The Church of Jesus Christ of Latter-day Saints in Nevada

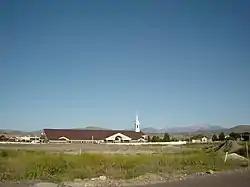
A meetinghouse and stake center in Elko, Nevada.

On July 1, 1975, the Nevada Las Vegas Mission was organized from the Arizona Tempe and California Sacramento missions. Due to growth of missionary work in the area, the Nevada Las Vegas Mission split, creating the Nevada Las Vegas West Mission. On July 1, 2012, the Las Vegas and Las Vegas West Missions were realigned, and the Nevada Reno Mission was created. On November 1, 2023, a new mission in the Henderson area, from area in the Las Vegas East Mission, was announced and became effective in July 2024.